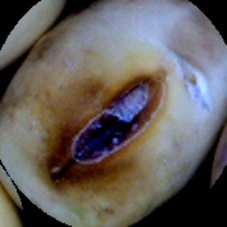
Label: Spotted